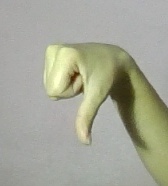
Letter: waw